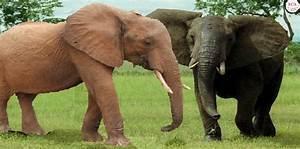
elephant